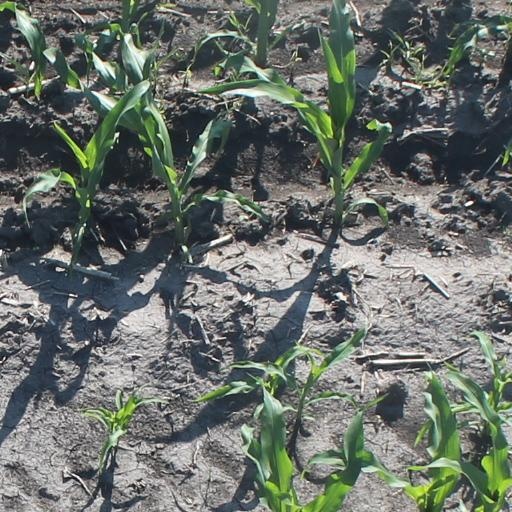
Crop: maize; corn